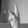
ASL letter: K